Pedro e Inês bridge

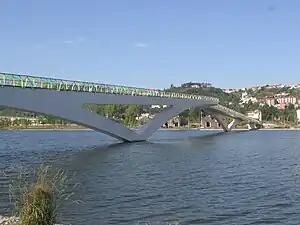
Pedro e Inês pedestrian bridge

The Pedro e Inês bridge is a footbridge opened in 2007 in the town of Coimbra in Portugal. It was designed by Cecil Balmond, Arup Group, and Portuguese civil engineer António Adão da Fonseca.